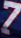
Number: 7